Peter Erasmus Christian Kaalund

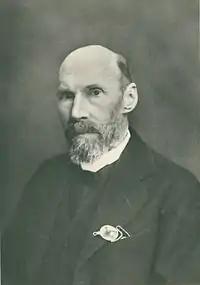
Kristian Kaalund

Peter Erasmus Christian Kaalund (19 August 1844 – 4 July 1919; also spelled "Kristian" or "Kålund") was a Danish philologist who specialized in Scandinavian studies.